Kashii-Kaenmae Station

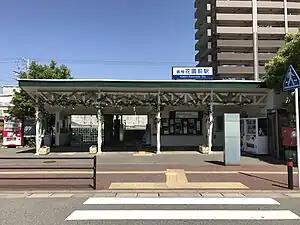
Kashii-Kaenmae Station in 2017

is a passenger railway station located in Higashi-ku, Fukuoka Fukuoka Prefecture, Japan. It is operated by the private transportation company Nishi-Nippon Railroad (NNR), and has station number NK06.